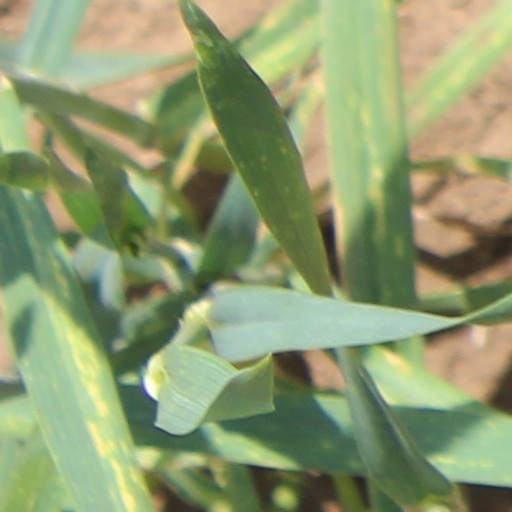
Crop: wheat